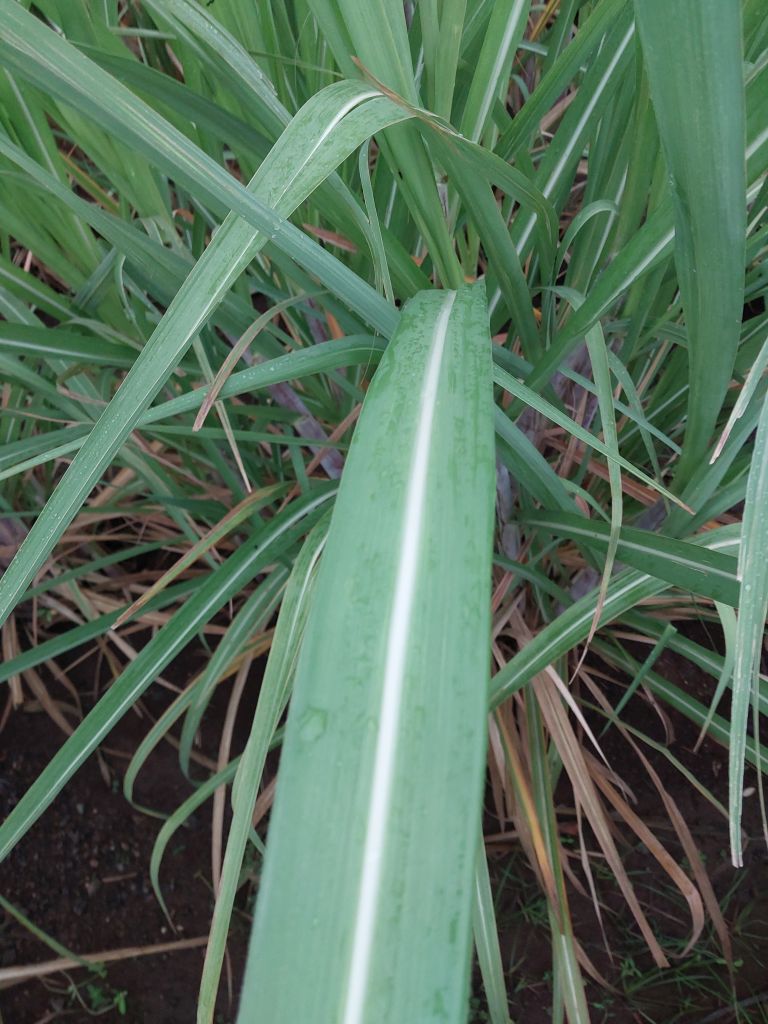
Label: Healthy